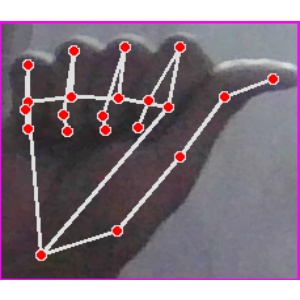
अक्षर: छ